Sharon E. Sutton

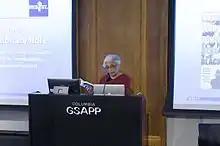
Sharon Egretta Sutton in 2017 at the launch of her book, "When Ivory Towers were Black" at the book's launch at Columbia University

Sharon Egretta Sutton (born 1941), is an American architect, educator, visual artist, and author. Her work is focused on community-based participatory research and design. She is a professor emerita at the University of Washington. In 1984, she became the first African American woman to become a full professor in an accredited architectural degree program while teaching at the University of Michigan. She has also taught at Parsons School of Design, and Columbia University.